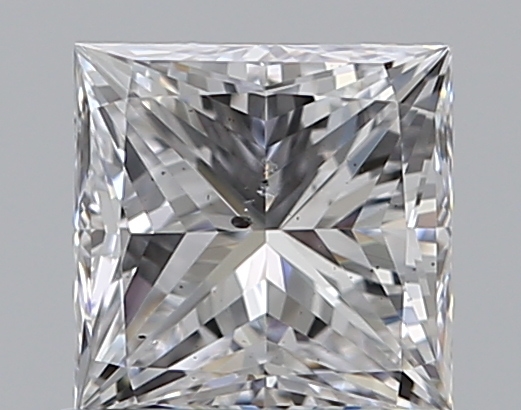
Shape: princess
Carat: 0.7
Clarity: SI1
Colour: D
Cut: EX
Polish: EX
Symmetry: VG
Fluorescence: N
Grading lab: GIA
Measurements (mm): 4.86 x 4.81 x 3.45